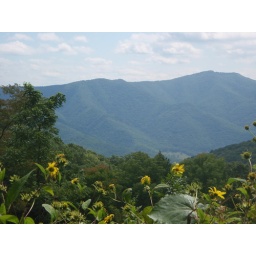
On the way in to Dolly Sods, the dirt road was straight up the mountain and had spectacular views.